Isis

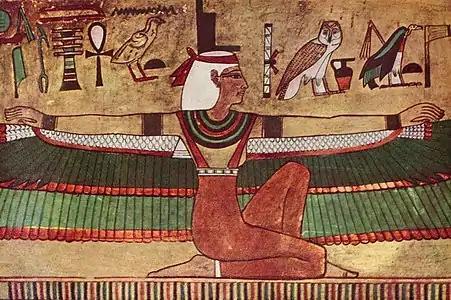
Isis wall painting in the tomb of Seti I (KV17)

Isis was a major goddess in ancient Egyptian religion whose worship spread throughout the Greco-Roman world. Isis was first mentioned in the Old Kingdom as one of the main characters of the Osiris myth, in which she resurrects her slain brother and husband, the divine king Osiris, and produces and protects his heir, Horus. She was believed to help the dead enter the afterlife as she had helped Osiris, and she was considered the divine mother of the pharaoh, who was likened to Horus. Her maternal aid was invoked in healing spells to benefit ordinary people. Originally, she played a limited role in royal rituals and temple rites, although she was more prominent in funerary practices and magical texts. She was usually portrayed in art as a human woman wearing a throne-like hieroglyph on her head. During the New Kingdom, as she took on traits that originally belonged to Hathor, the preeminent goddess of earlier times, Isis was portrayed wearing Hathor's headdress: a sun disk between the horns of a cow.